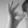
ASL letter: F